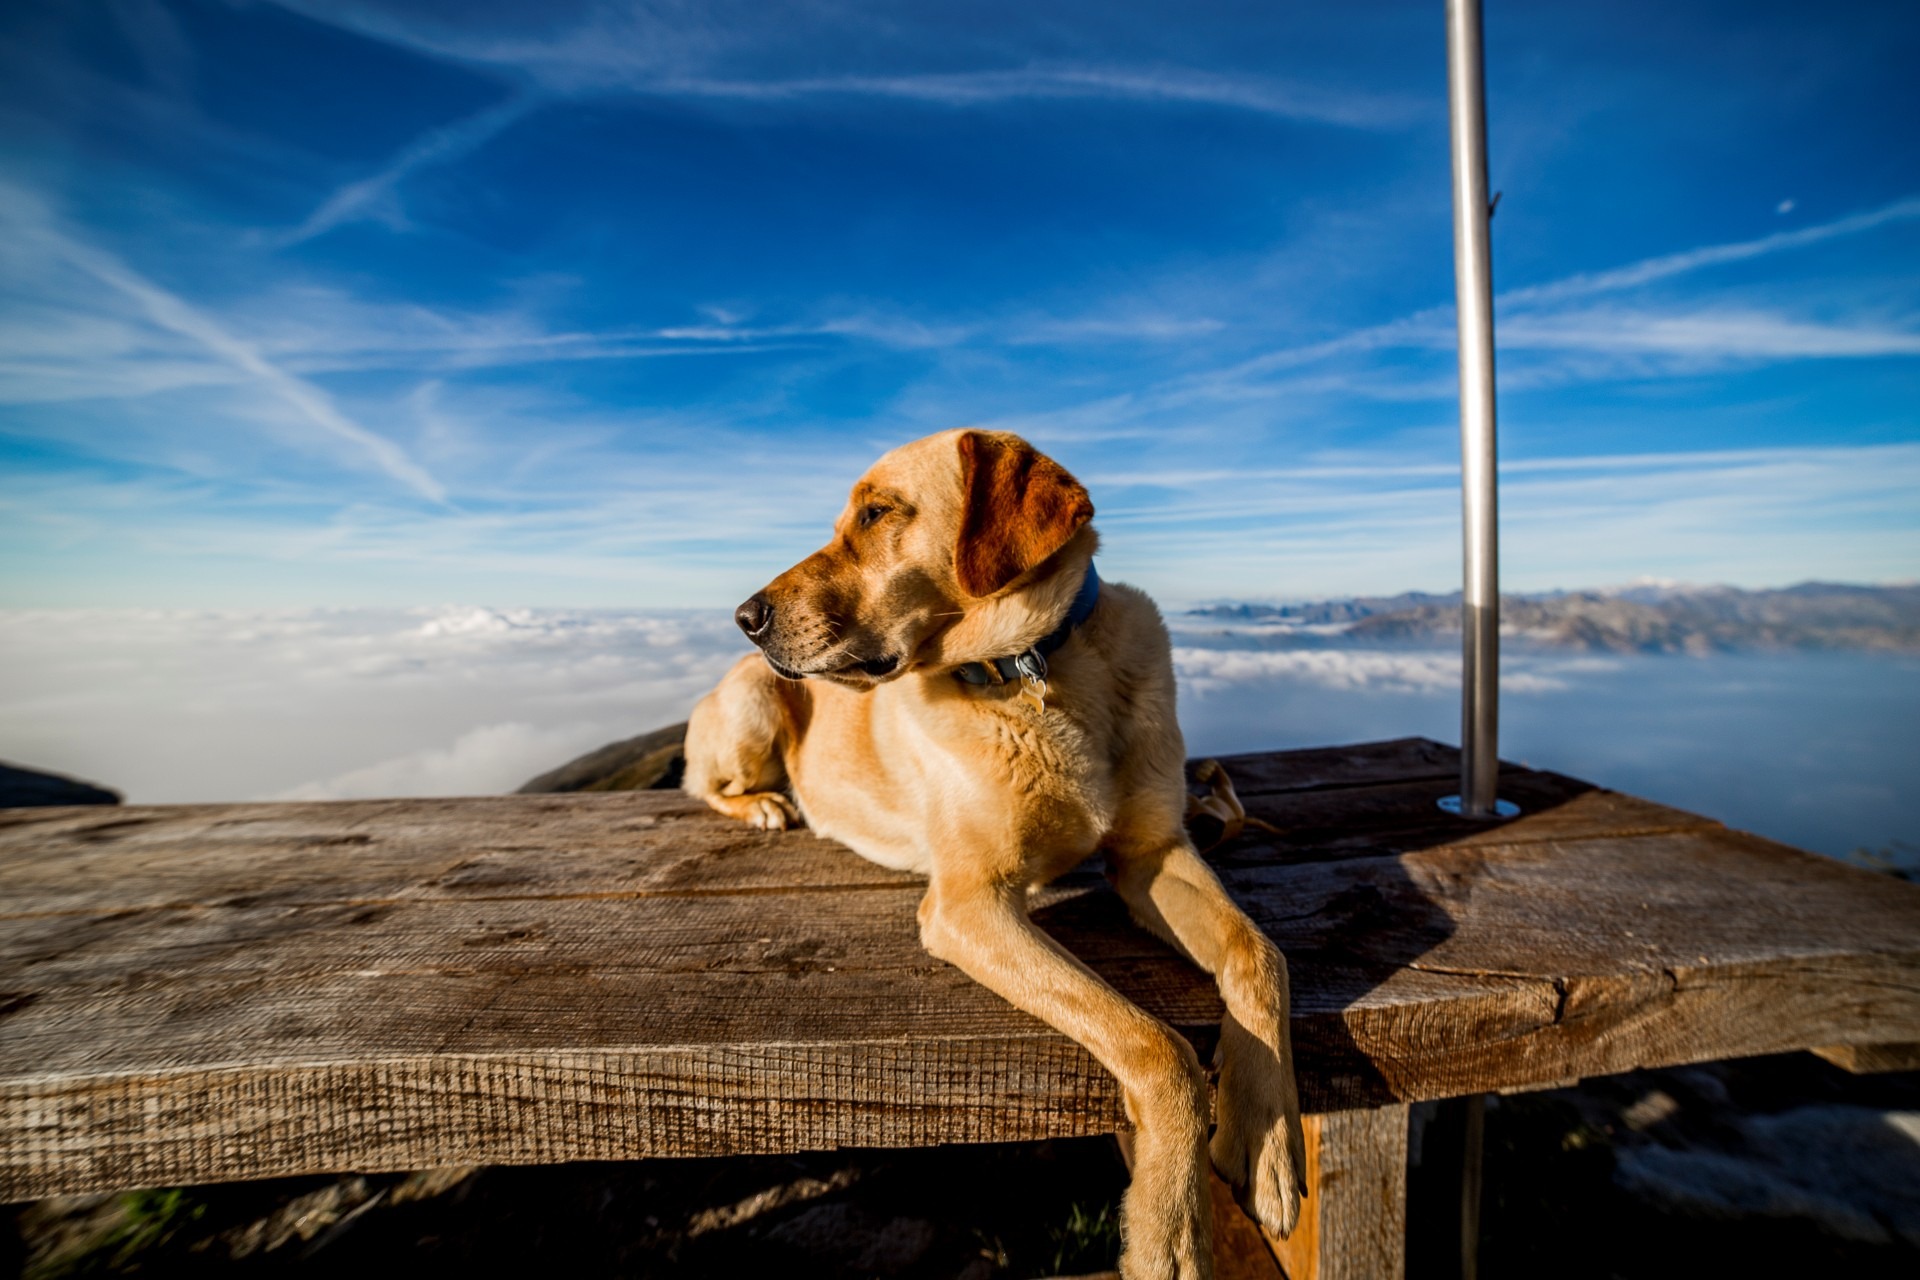
mountain, sunlight, morning, dog, shopping cart, dog like mammal, canino